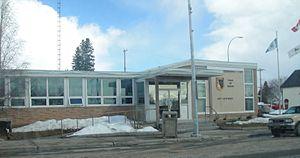
Edson est une ville canadienne, située dans le centre-ouest de la province d'Alberta, dans le comté de Yellowhead, à environ 192 km à l'ouest d'Edmonton le long de la route Yellowhead et à 10 km à l'est de l'intersection avec l'Autoroute 47.